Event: Hurricane Matthew
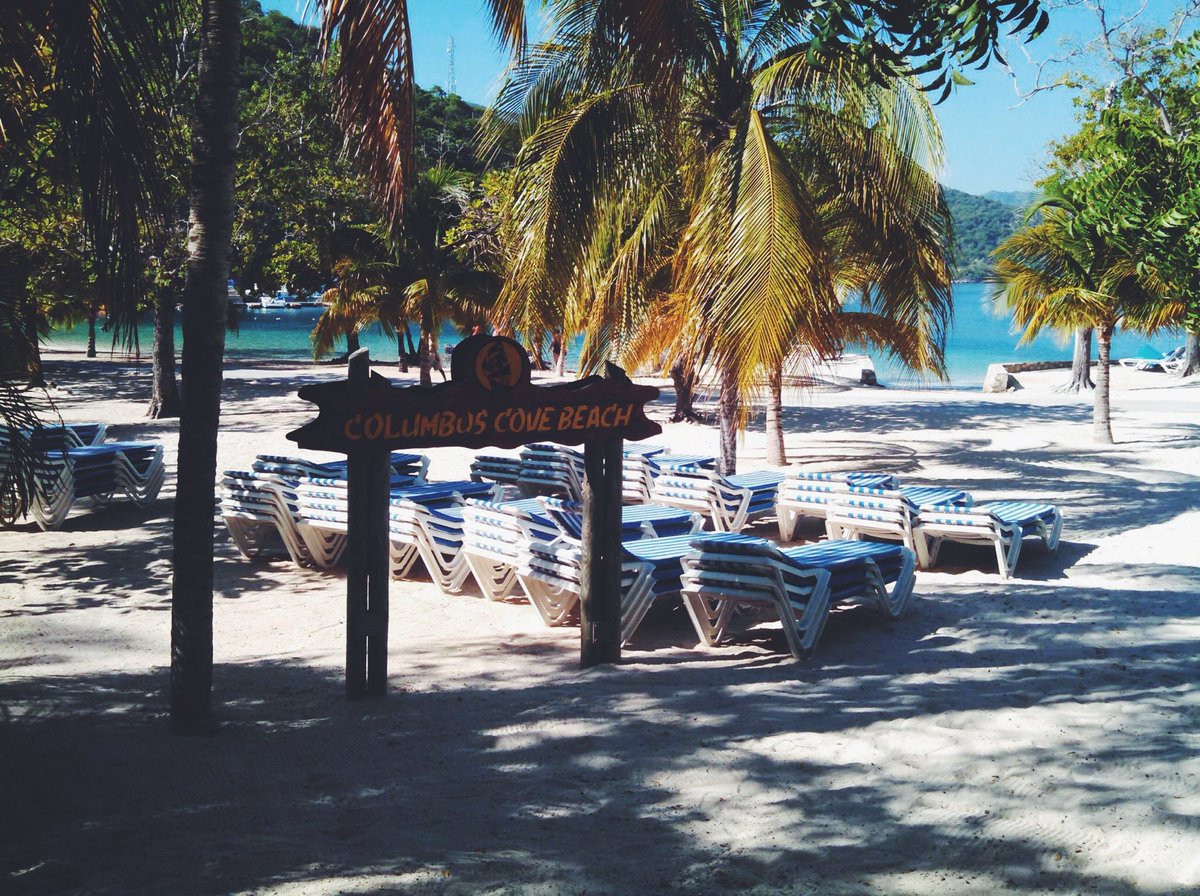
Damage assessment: no_damage